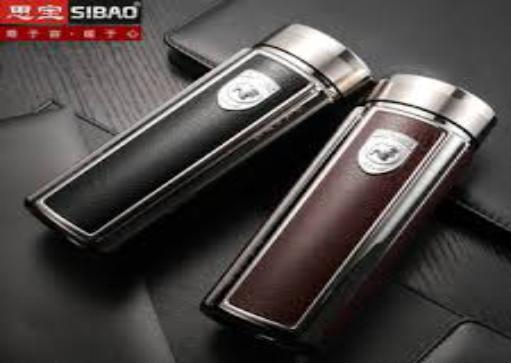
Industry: Necessities